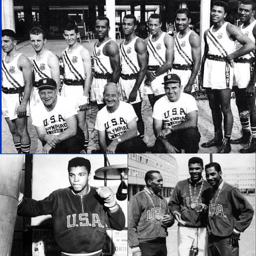
professional boxer ... as a member